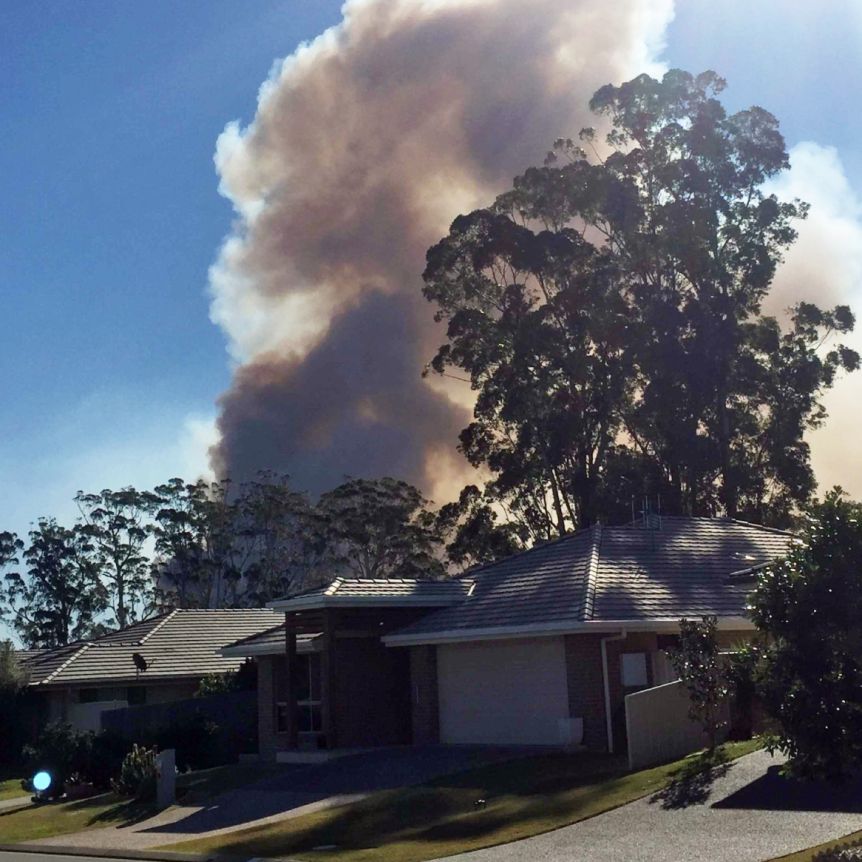
Label: urban_fire